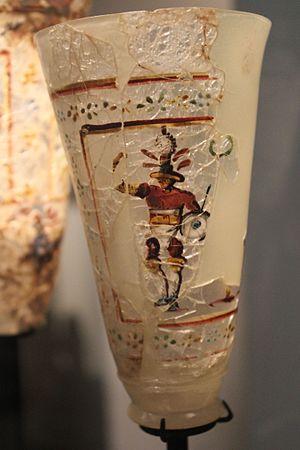
Begrâm, ou Bagrâm, est une localité d'Afghanistan située à 60 km au nord de Kaboul, voisine de la cité de Charikar. Construite au confluent des vallées du Ghorband et du Panjshir, elle devint un point de passage obligé pour l'Inde sur la route de la soie, vers Kaboul et Bamiyan fameuse pour ses Bouddhas géants.